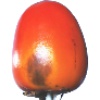
Label: Kaki 1